Julia Bishop

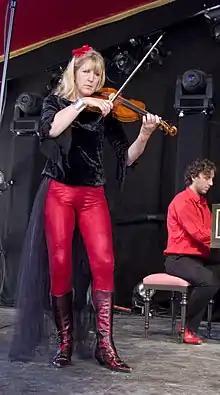
Red Priest (2015)

Julia Bishop is an English Baroque violin specialist. She was a member of The English Concert for six years, and has toured the world with most of the UK's leading period instrument orchestras. She has appeared as an orchestral leader and concerto soloist with the Gabrieli Consort, Brandenburg Consort, Florilegium early music ensemble and the Hanover Band. Bishop has taught baroque violin techniques at the Royal Academy of Music, London.